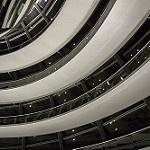
Scene: Outdoor